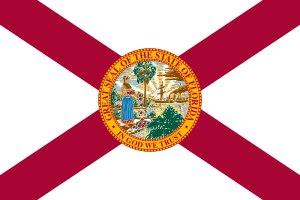
La croix de saint André est une croix en forme de X. Son nom provient de la forme de la croix qui aurait été utilisée selon la tradition pour supplicier saint André. Ce symbole a été utilisé par de nombreux pays européens. La croix de saint André est parfois appelée croix décussée. En héraldique, elle est appelée sautoir. La croix de Bourgogne est une croix de saint André particulière. La croix de saint André est présente dans la culture européenne, dans l'art religieux, dans la symbolique identitaire de pays, de régions ou de forces politiques, dans la vie pratique.